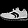
Label: Sneaker